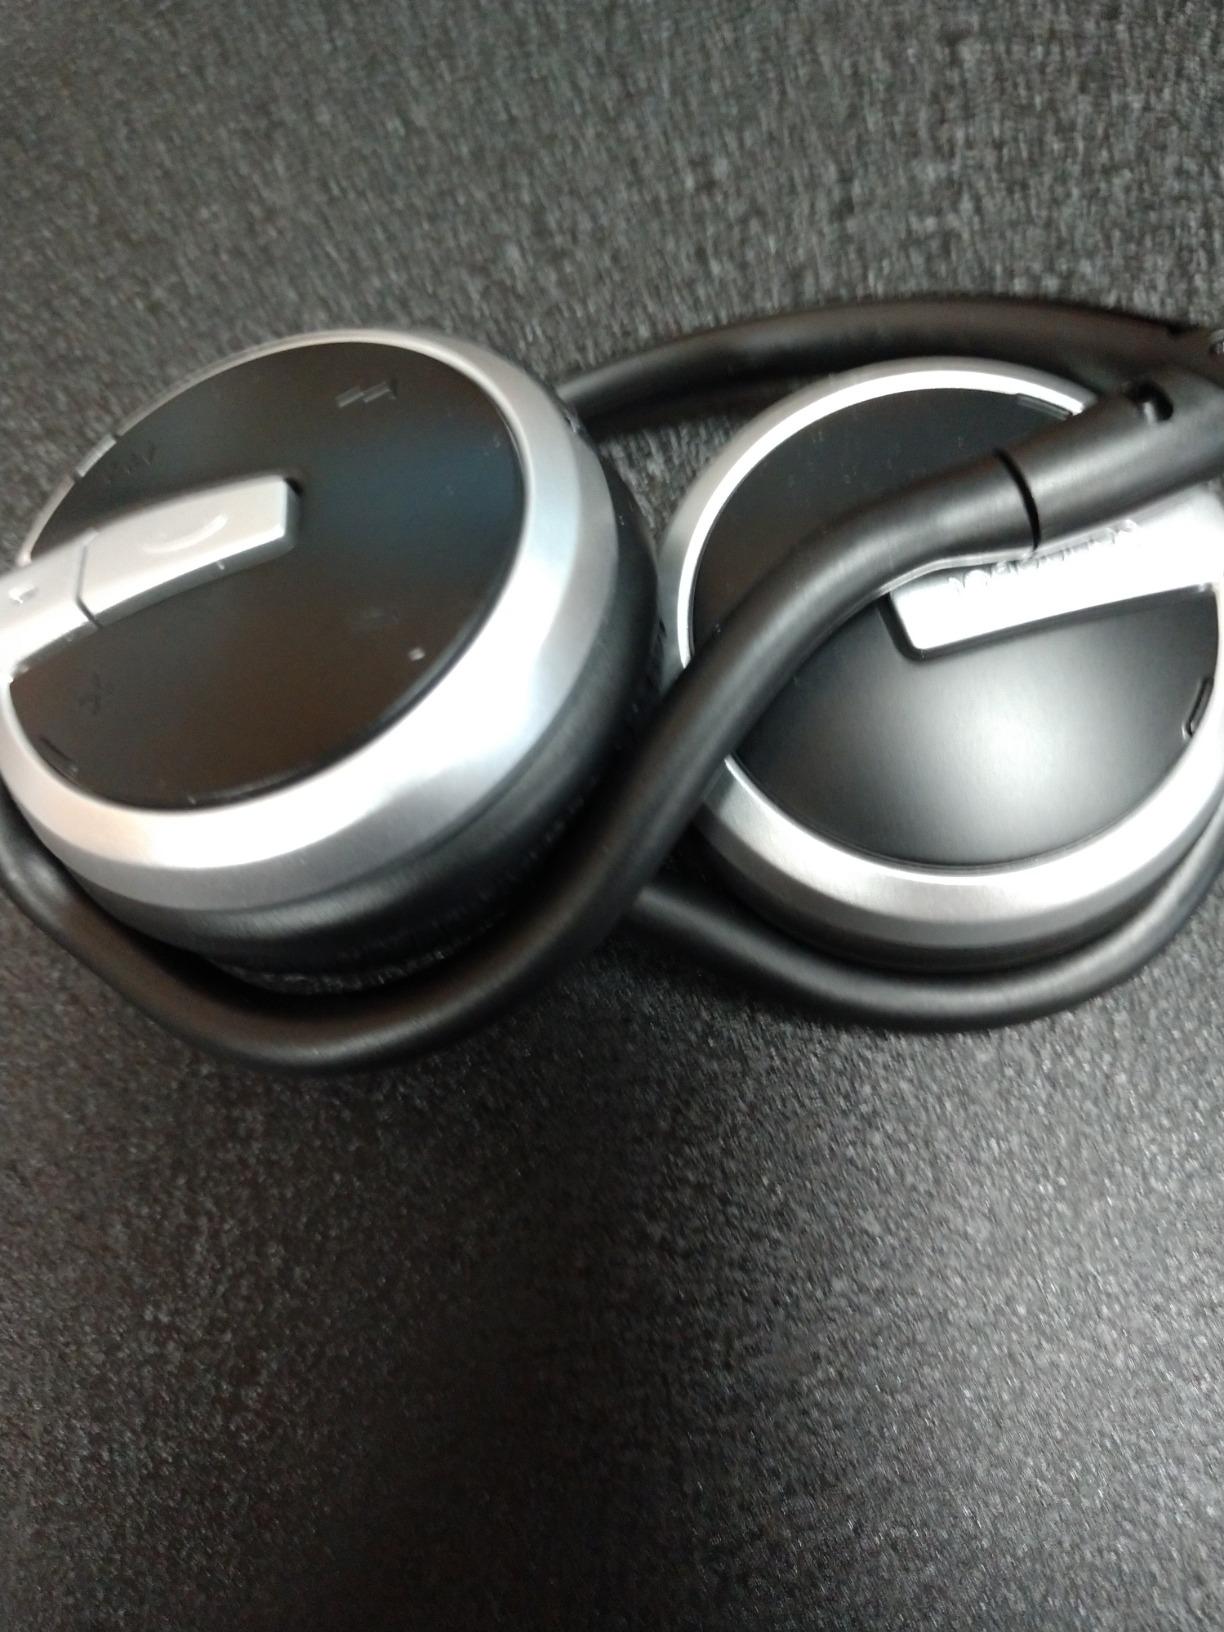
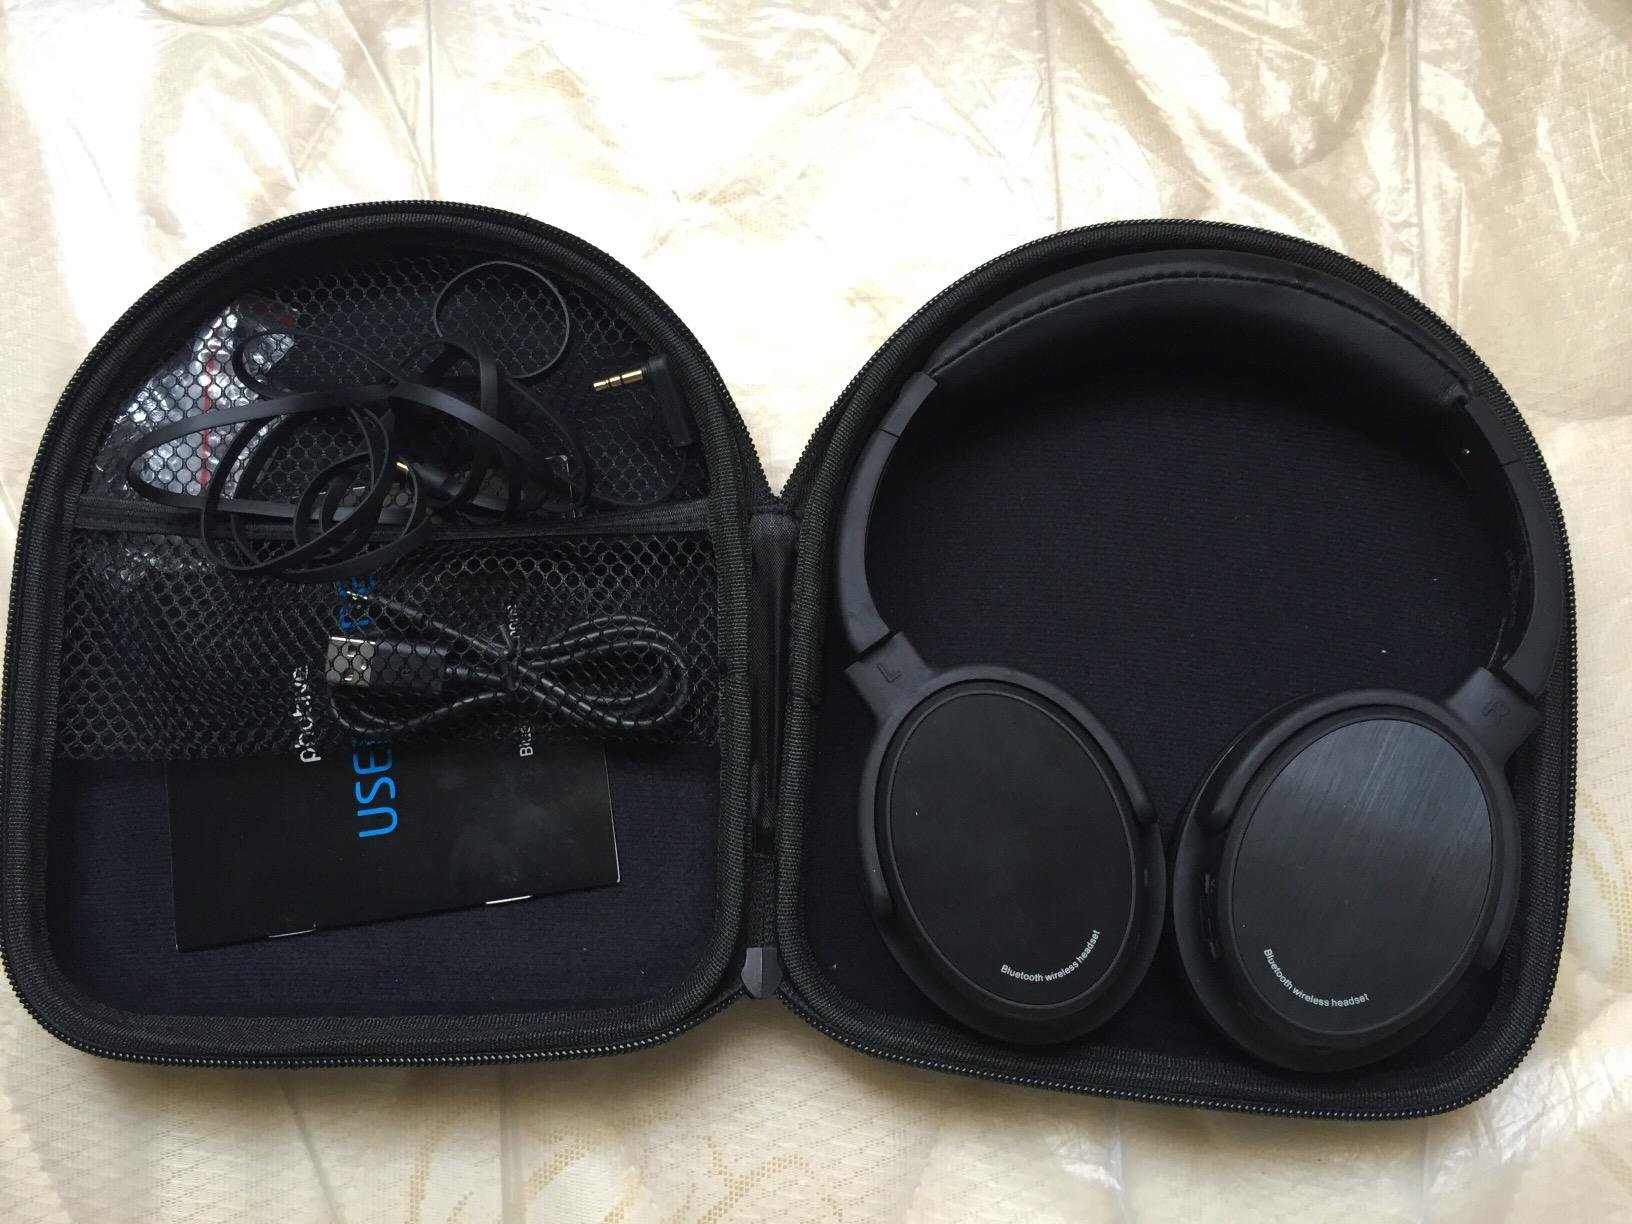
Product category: headphones
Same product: no